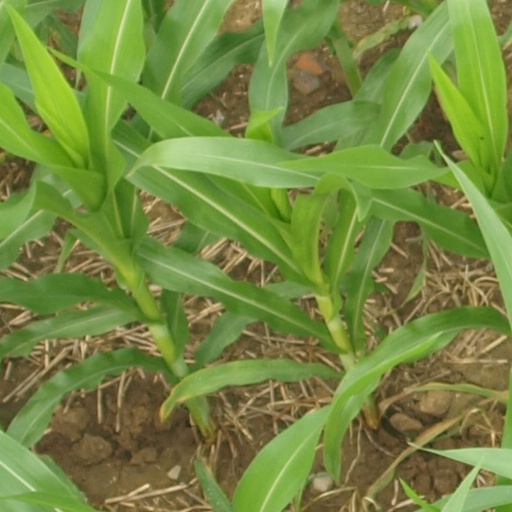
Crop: maize; corn